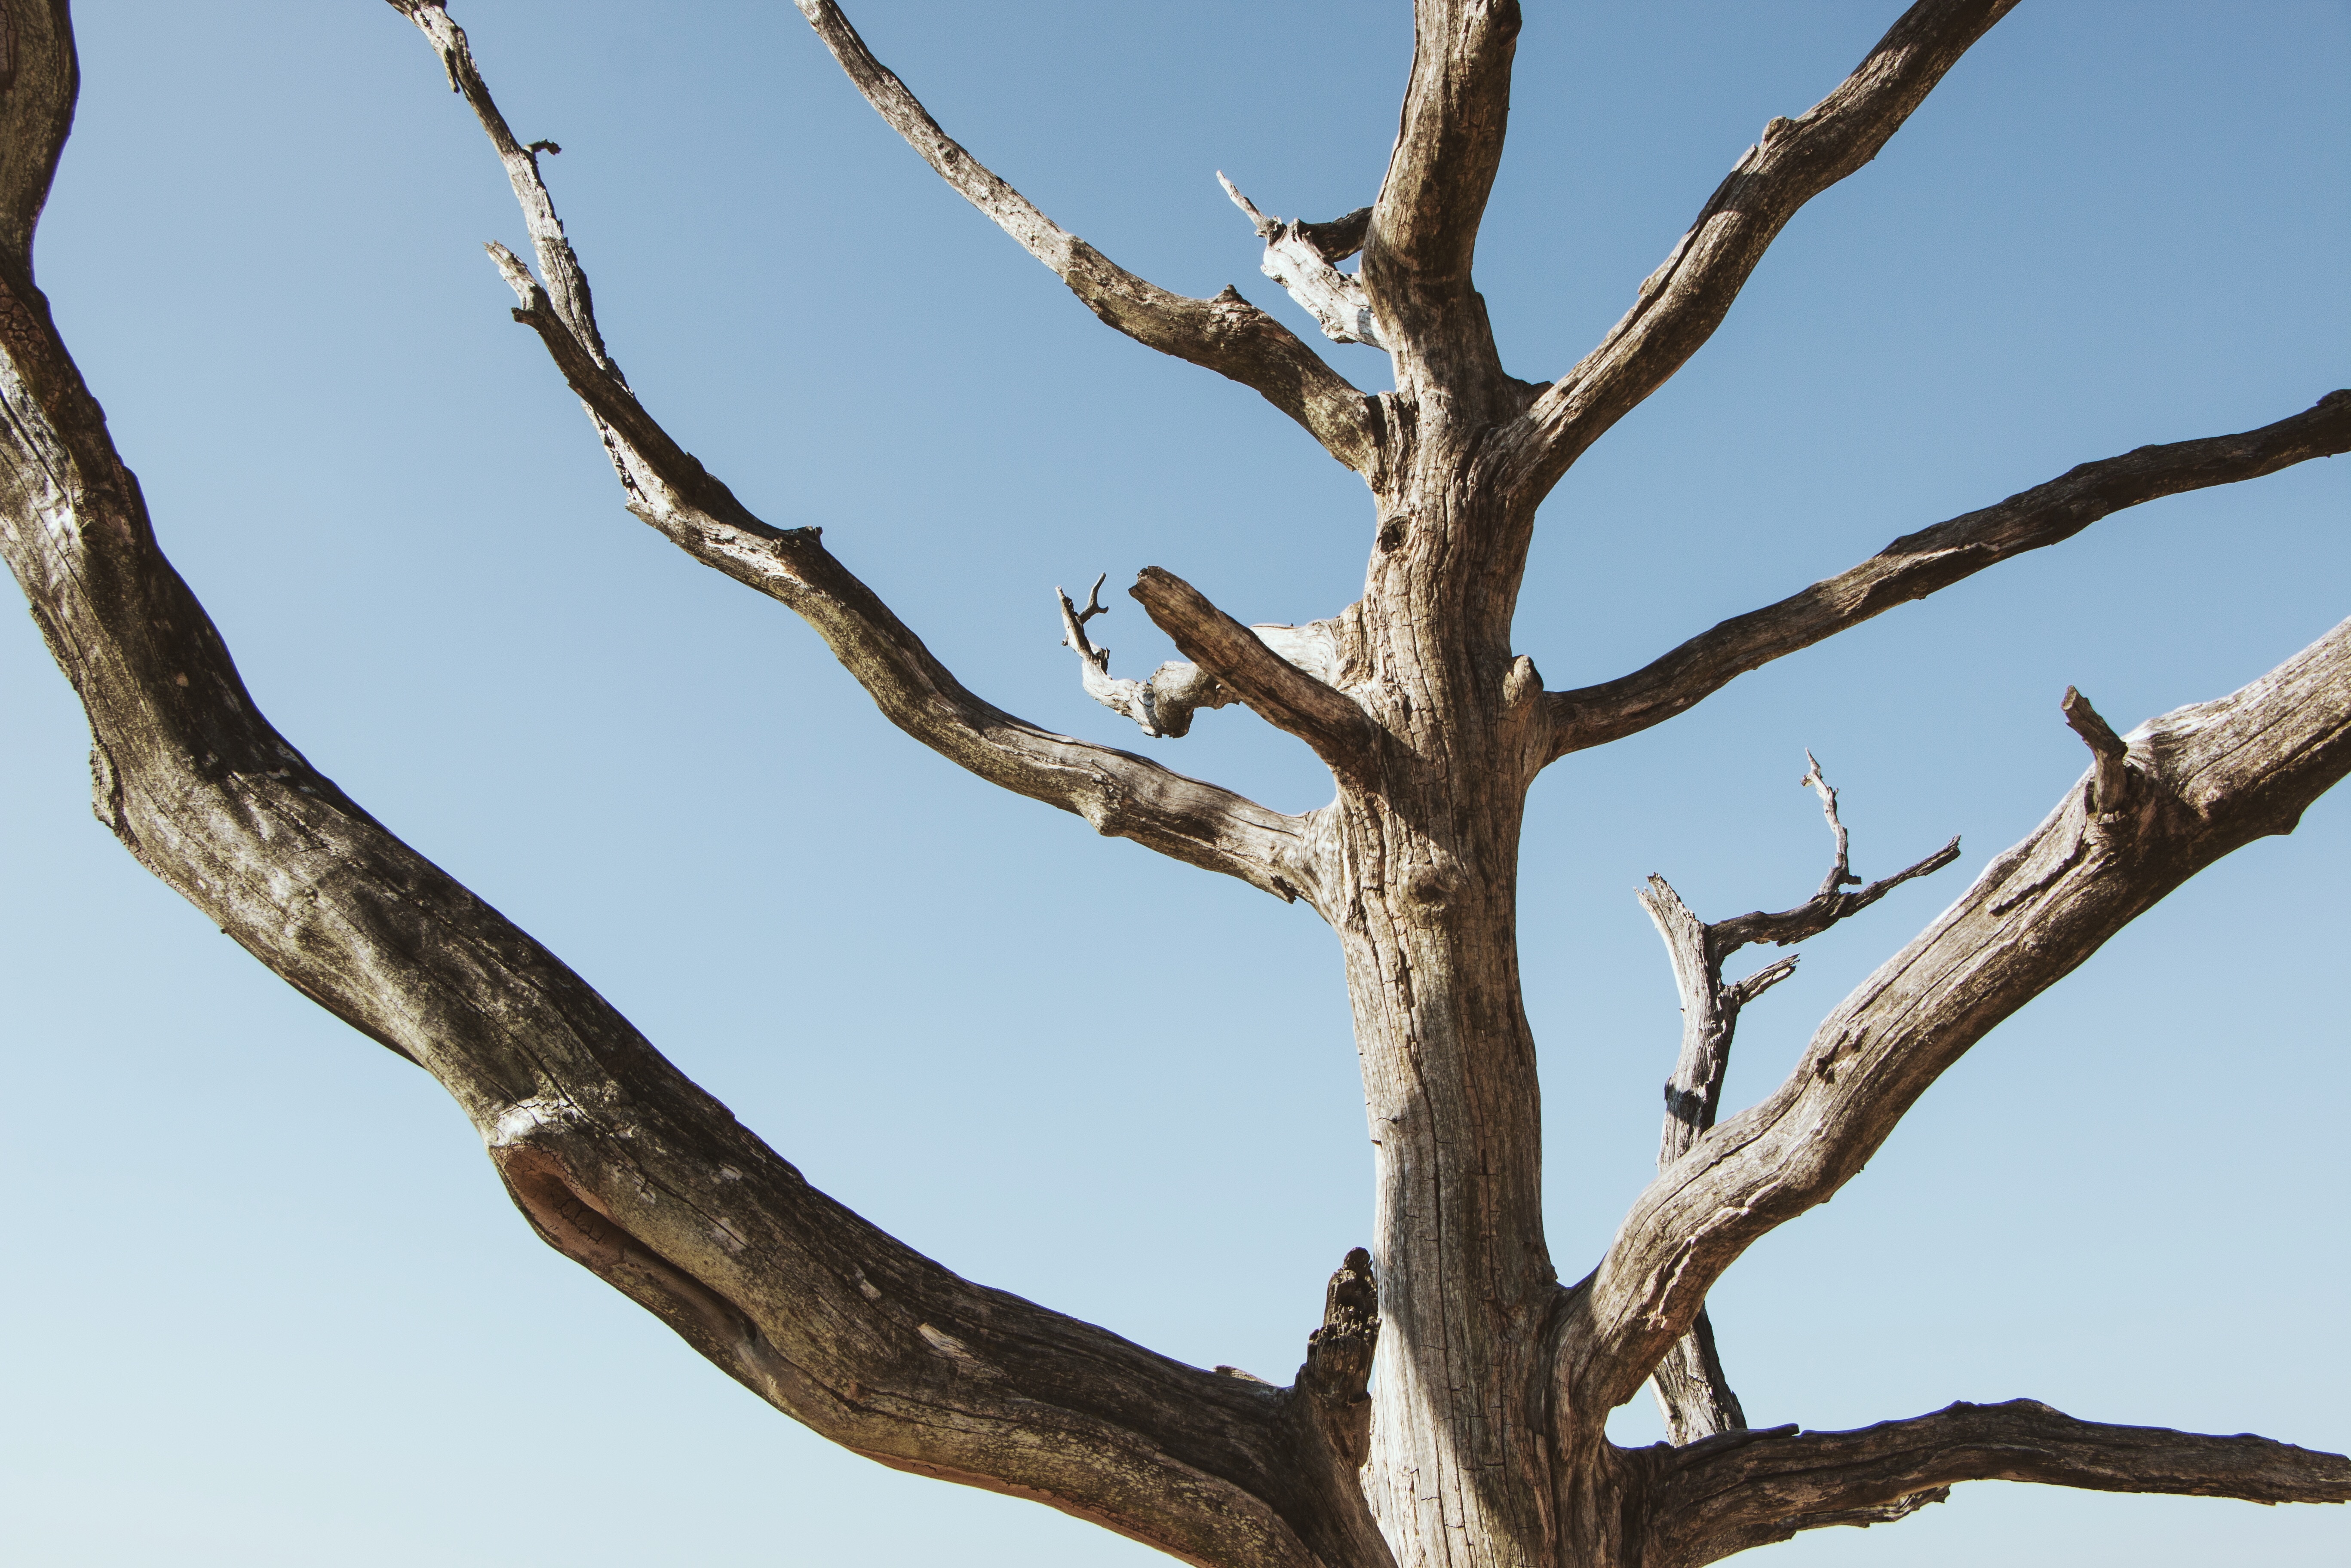
tree, branch, blossom, winter, plant, wood, leaf, flower, trunk, spring, flora, twig, flowering plant, plant stem, woody plant